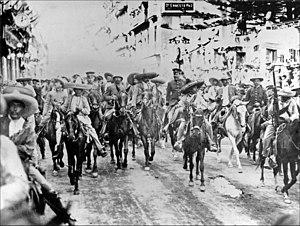
La révolution mexicaine est la série de soulèvements armés, de coups d'État et de conflits militaires entre factions qui se produisent au Mexique entre 1910 et 1920.